Ernen

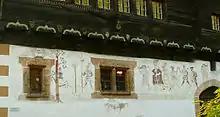
Fresco dated 1578

In the 2007 federal election the most popular party was the CVP which received 52.6% of the vote. The next three most popular parties were the SVP (19.58%), the SP (17.28%) and the Green Party (4.67%). In the federal election, a total of 204 votes were cast, and the voter turnout was 46.9%.